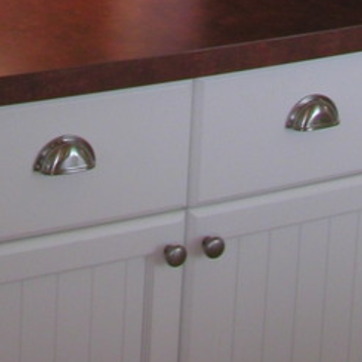
Material: painted